Describe the emotion expressed in this image:  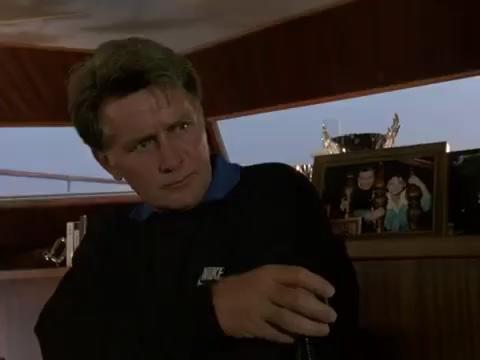
This person displays Suffering, valence and arousal with low intensity.